Velyki Perehony

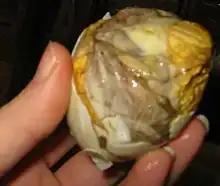
In this leg's Roadblock, one member of each team had to eat six baluts.

In this leg's Roadblock, one team member had to eat six fertilised duck embryos, a local dish known as balut, to receive their next clue.